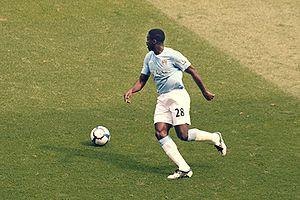
Kolo Habib Touré, né le 19 mars 1981 à Soukoura Bouaké, est un footballeur international ivoirien qui évolue au poste de défenseur.